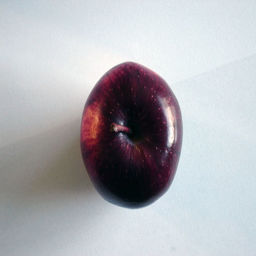
Label: Apple